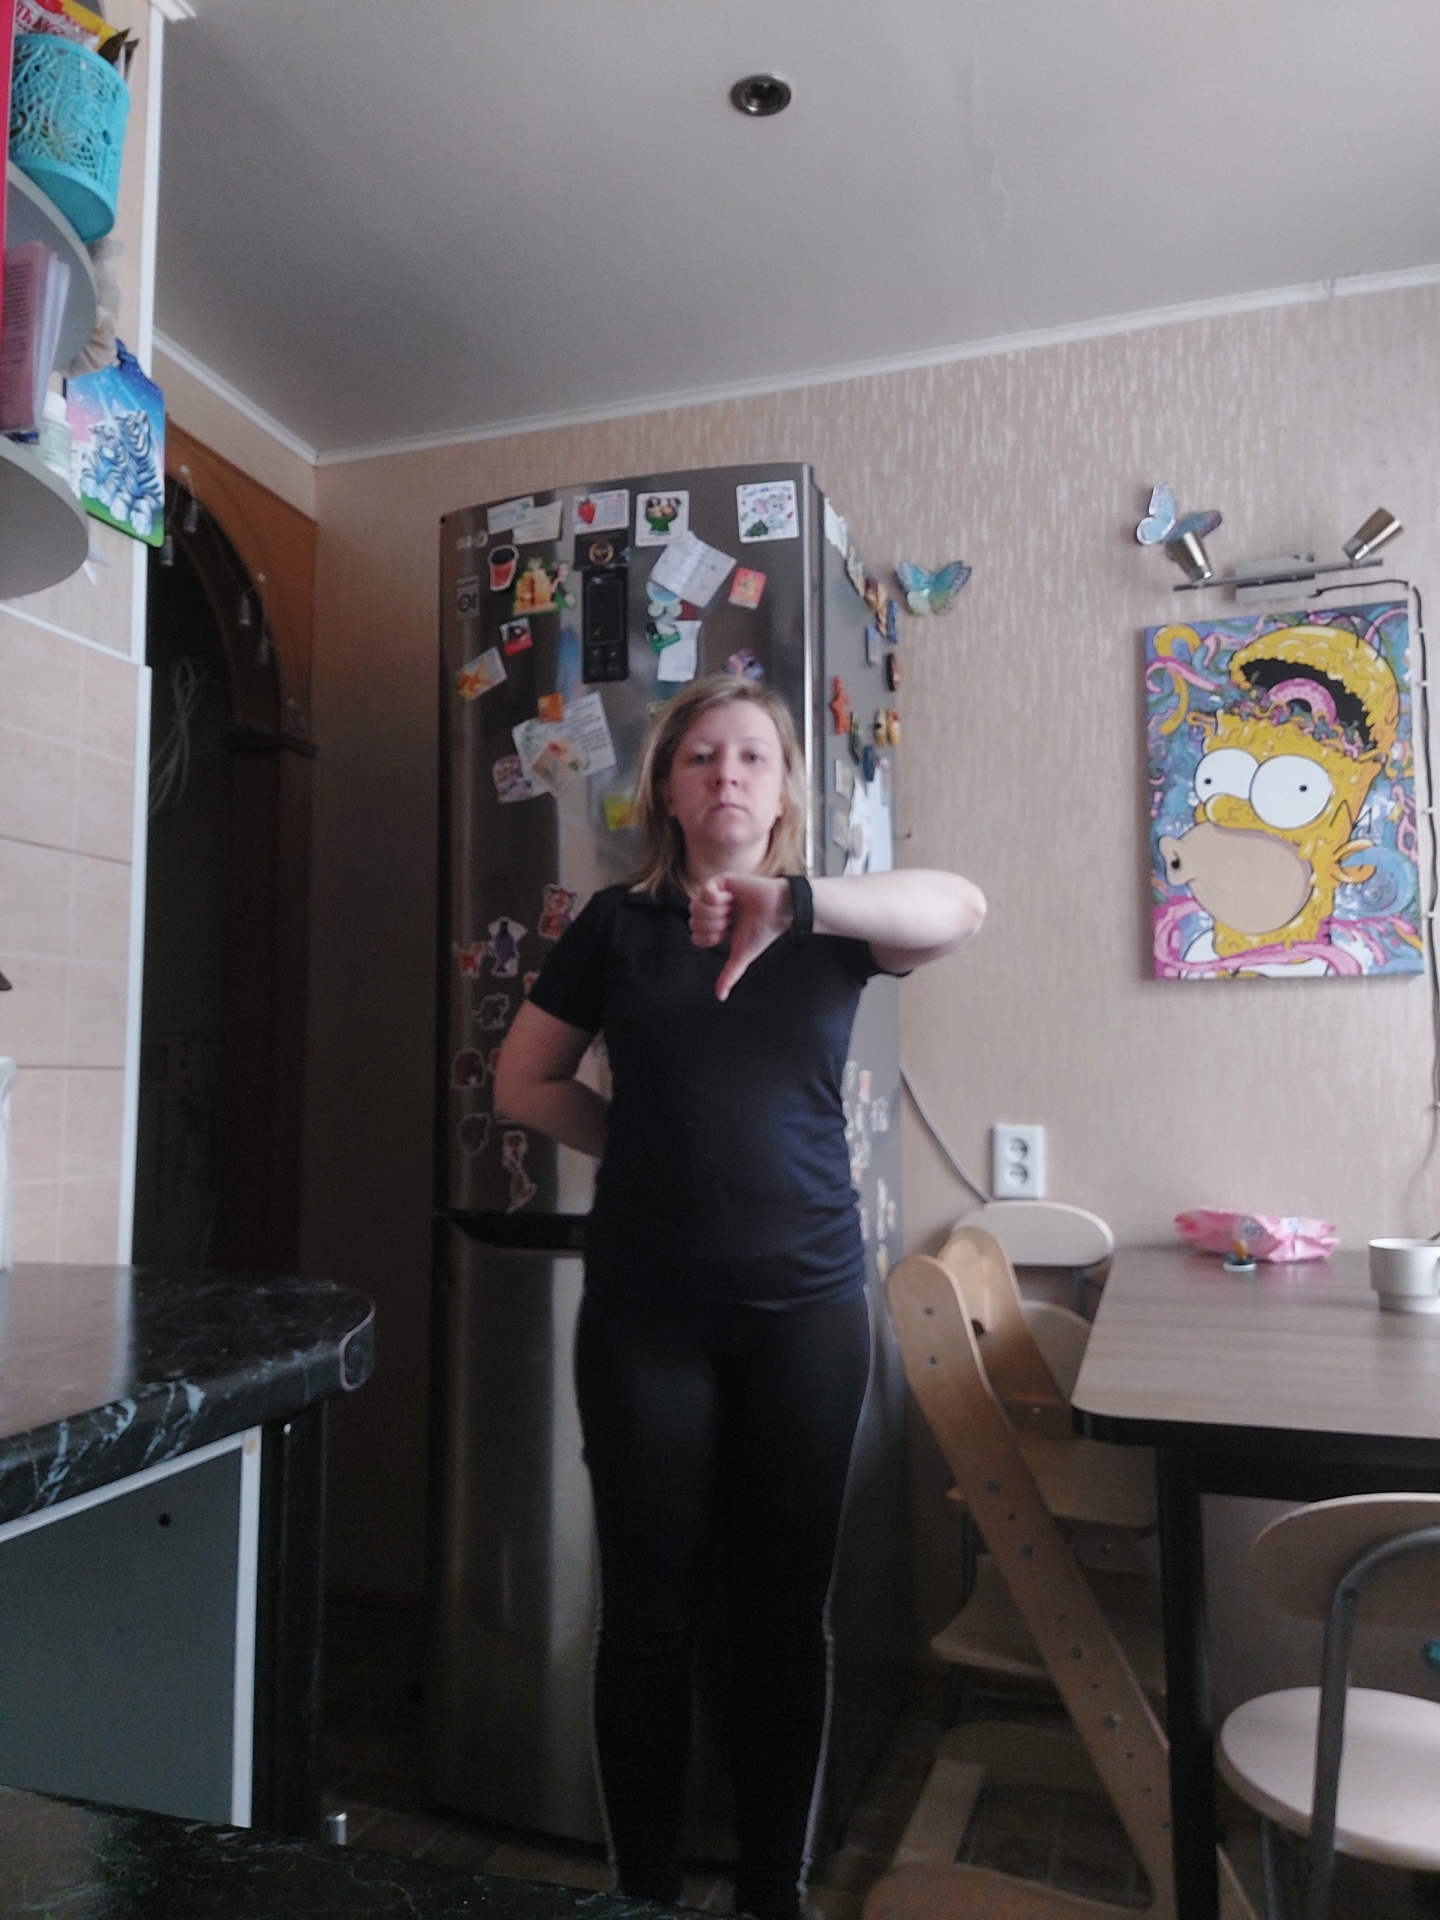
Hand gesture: dislike